Mount Everest reconnaissance from Nepal

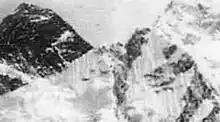
Tilman's photograph (cropped) with South Col not visible and South Pillar (sloping down from top left) obscuring the Southeast ridge

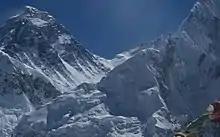
Photograph from summit of Kala Pattar showing South Col

The first time Tilman and Houston ascended the Khumbu Glacier to about a mile from the Lho La they failed to see the gap to the Western Cwm so narrow was the entrance. However, the next day they found the opening with no difficulty. With only one more day before they would have to start their return their only means of further reconnaissance was to climb Kala Patar, , the side peak of Pumori. Because Houston was not yet acclimatised they had to stop about below the top from where Tilman took a crucial photograph. The upper part of the Western Cwm was hidden and much of the southern side of Everest was obscured by Nuptse – what view there was shown a probably unclimbable steep rocky ridge dropping from near the summit of Everest and possibly leading to the South Col. If there was an easier ridge behind it and further up the Cwm they thought it might not be possible to reach it. Regarding the Khumbu Icefall where the glacier drops steeply from the Cwm, they decided a way through could be forced.